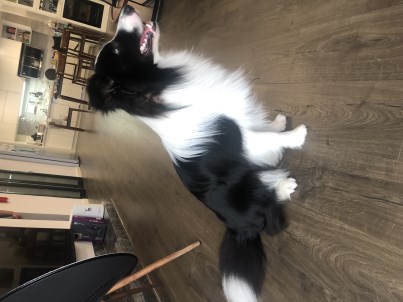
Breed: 2594-n000109-Border_collie